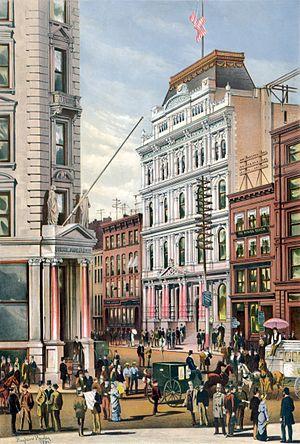
Le New York Stock Exchange est la plus grande des bourses mondiales. Par métonymie, on l'appelle souvent Wall Street. En 2007, c'est l'un des rares grands marchés d'actions à ne pas être entièrement électronique et à garder des cotations à la criée. Le volume d'actions du NYSE représente le plus important marché d'actions des États-Unis, et le total des capitalisations boursières des compagnies cotées au NYSE est trois fois plus grand que celui coté au NASDAQ.